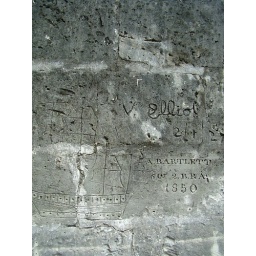
this is a ship carved into the wall at Fort Charlotte in the Bahamas